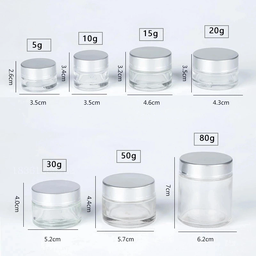
Label: glass